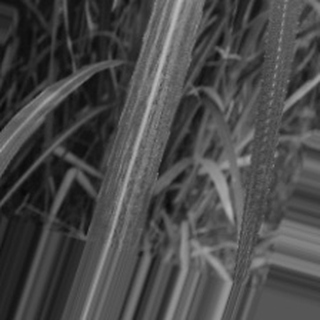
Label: sugarcane_bacterial_blight